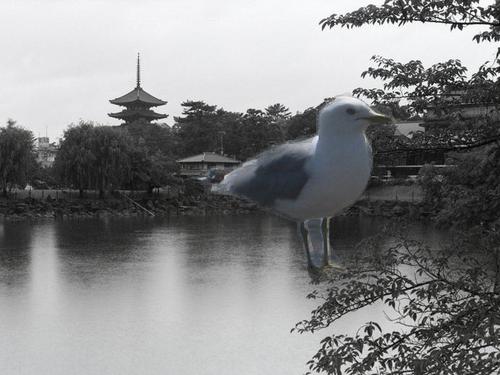
Bird species: Herring_Gull
Bird type: waterbird
Background: water